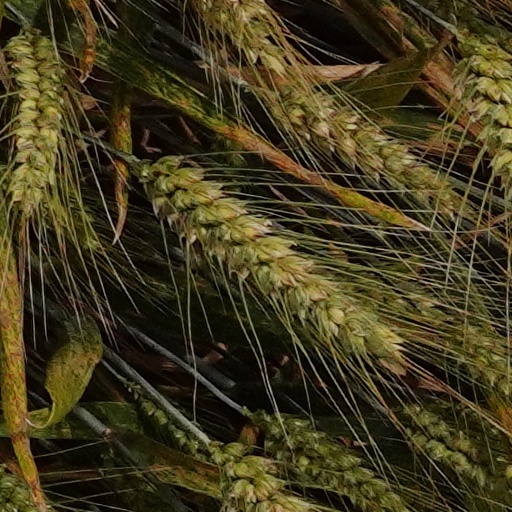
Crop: wheat